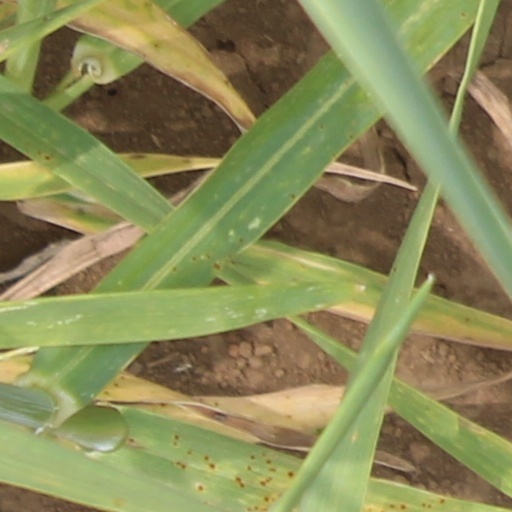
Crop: wheat